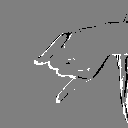
ASL letter: j